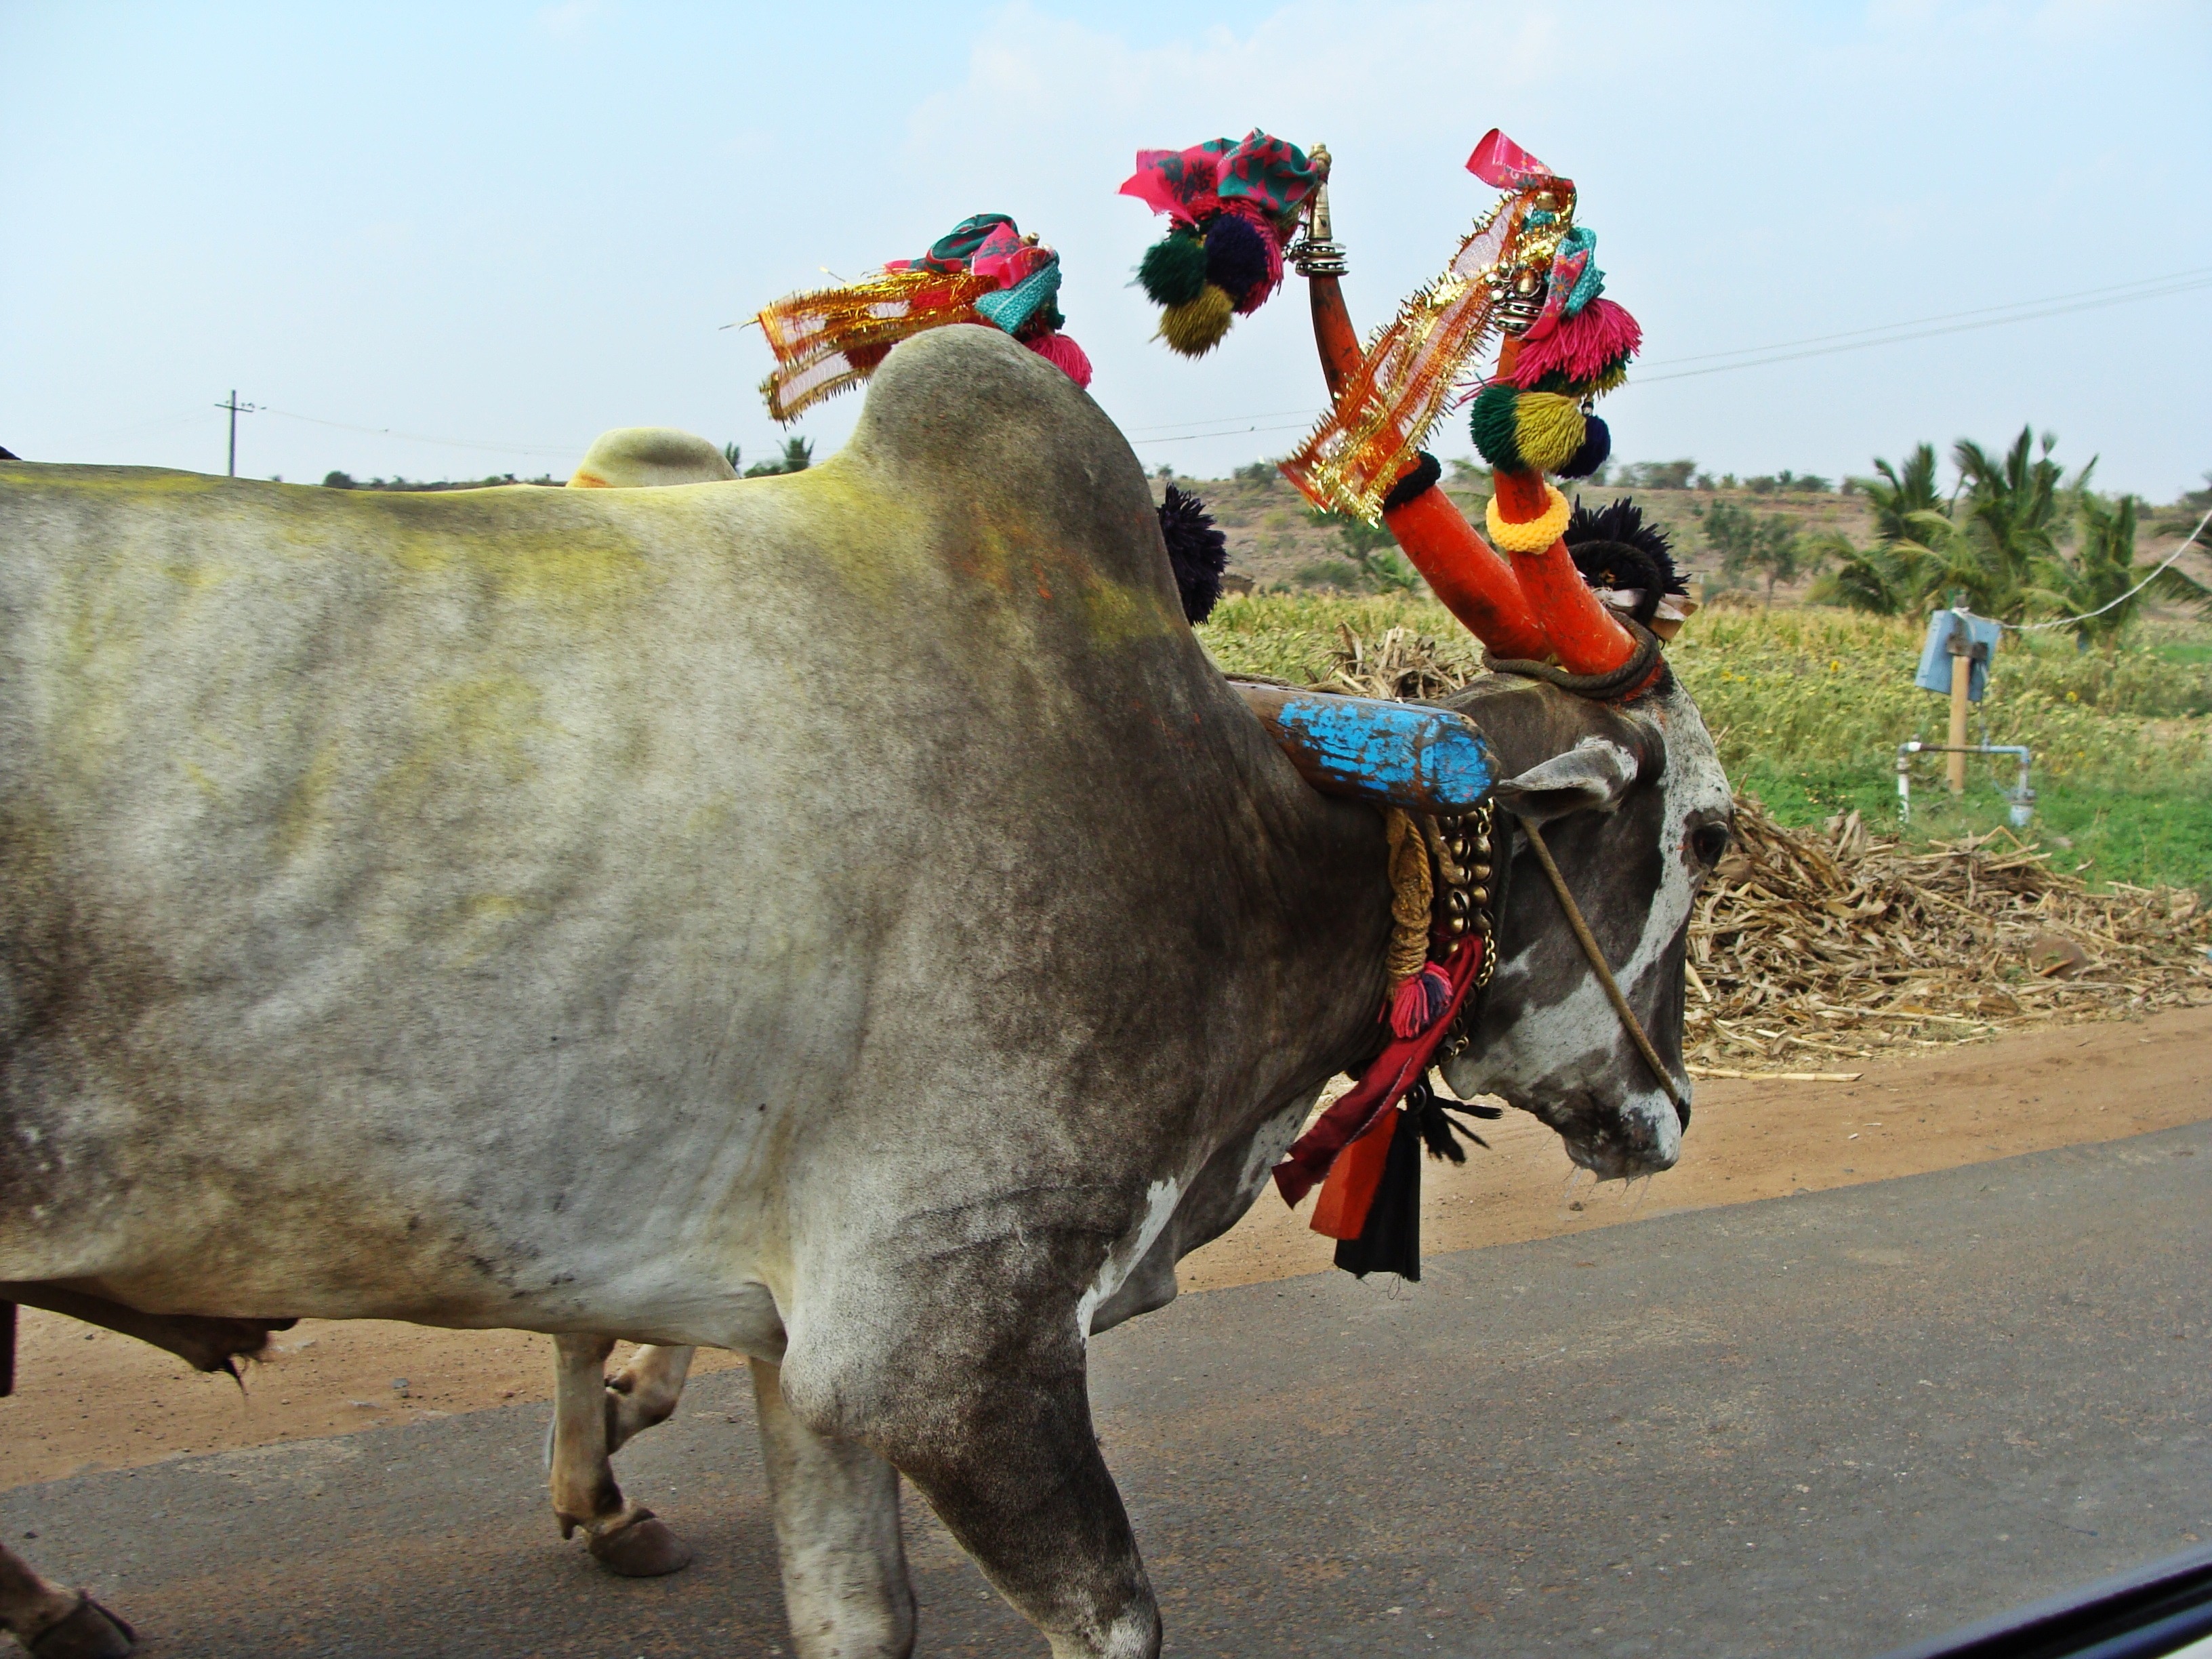
road, cart, rural, mammal, bull, vertebrate, india, tradition, karnataka, pack animal, bullock cart, cattle like mammal, aihole